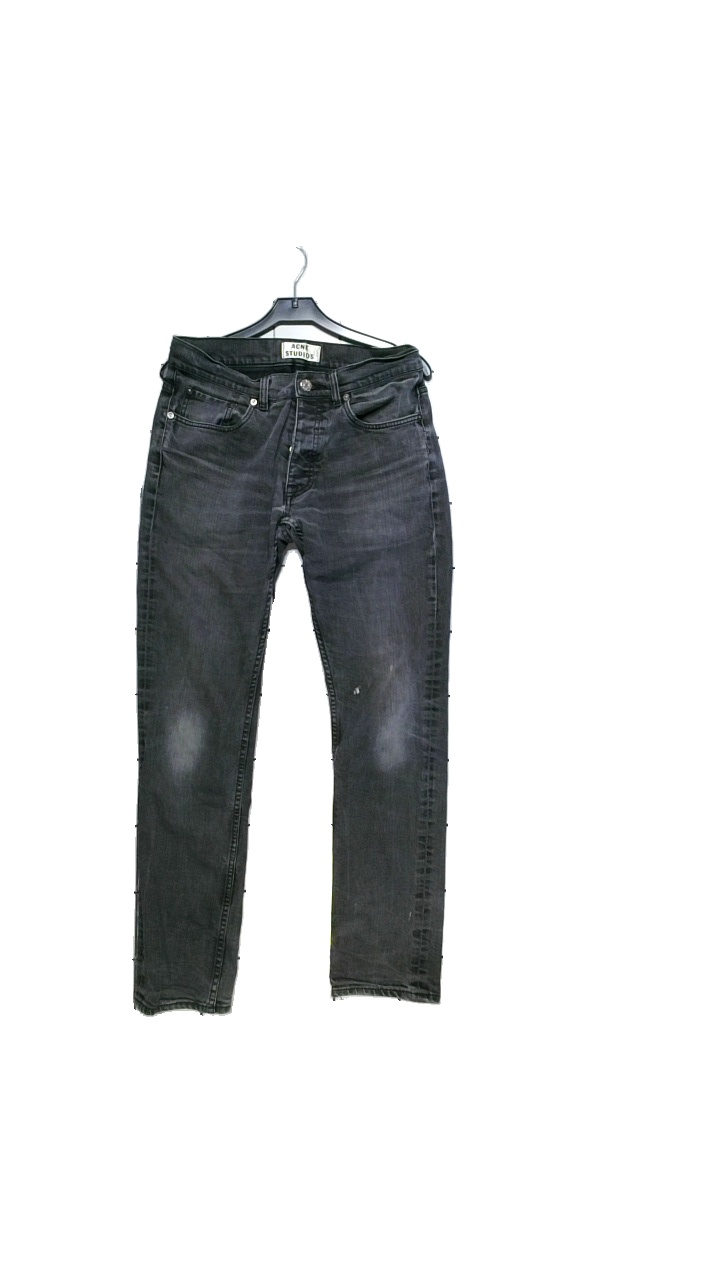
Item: Jeans (Men)
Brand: Acne
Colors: Grey
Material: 98% cotton, 2% elastane
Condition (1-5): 3
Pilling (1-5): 4
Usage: Reuse
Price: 150-250